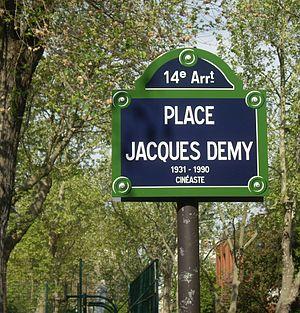
Place Jacques-Demy, Paris 14e. «
Jacques Demy, né le 5 juin 1931 à Pontchâteau et mort le 27 octobre 1990 dans le 14ᵉ arrondissement de Paris, est un cinéaste français.